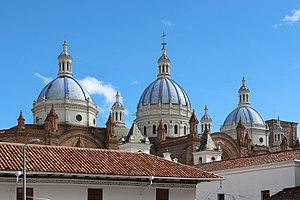
Dômes de la Catedral de la Inmaculada Concepción, Cuenca, Équateur